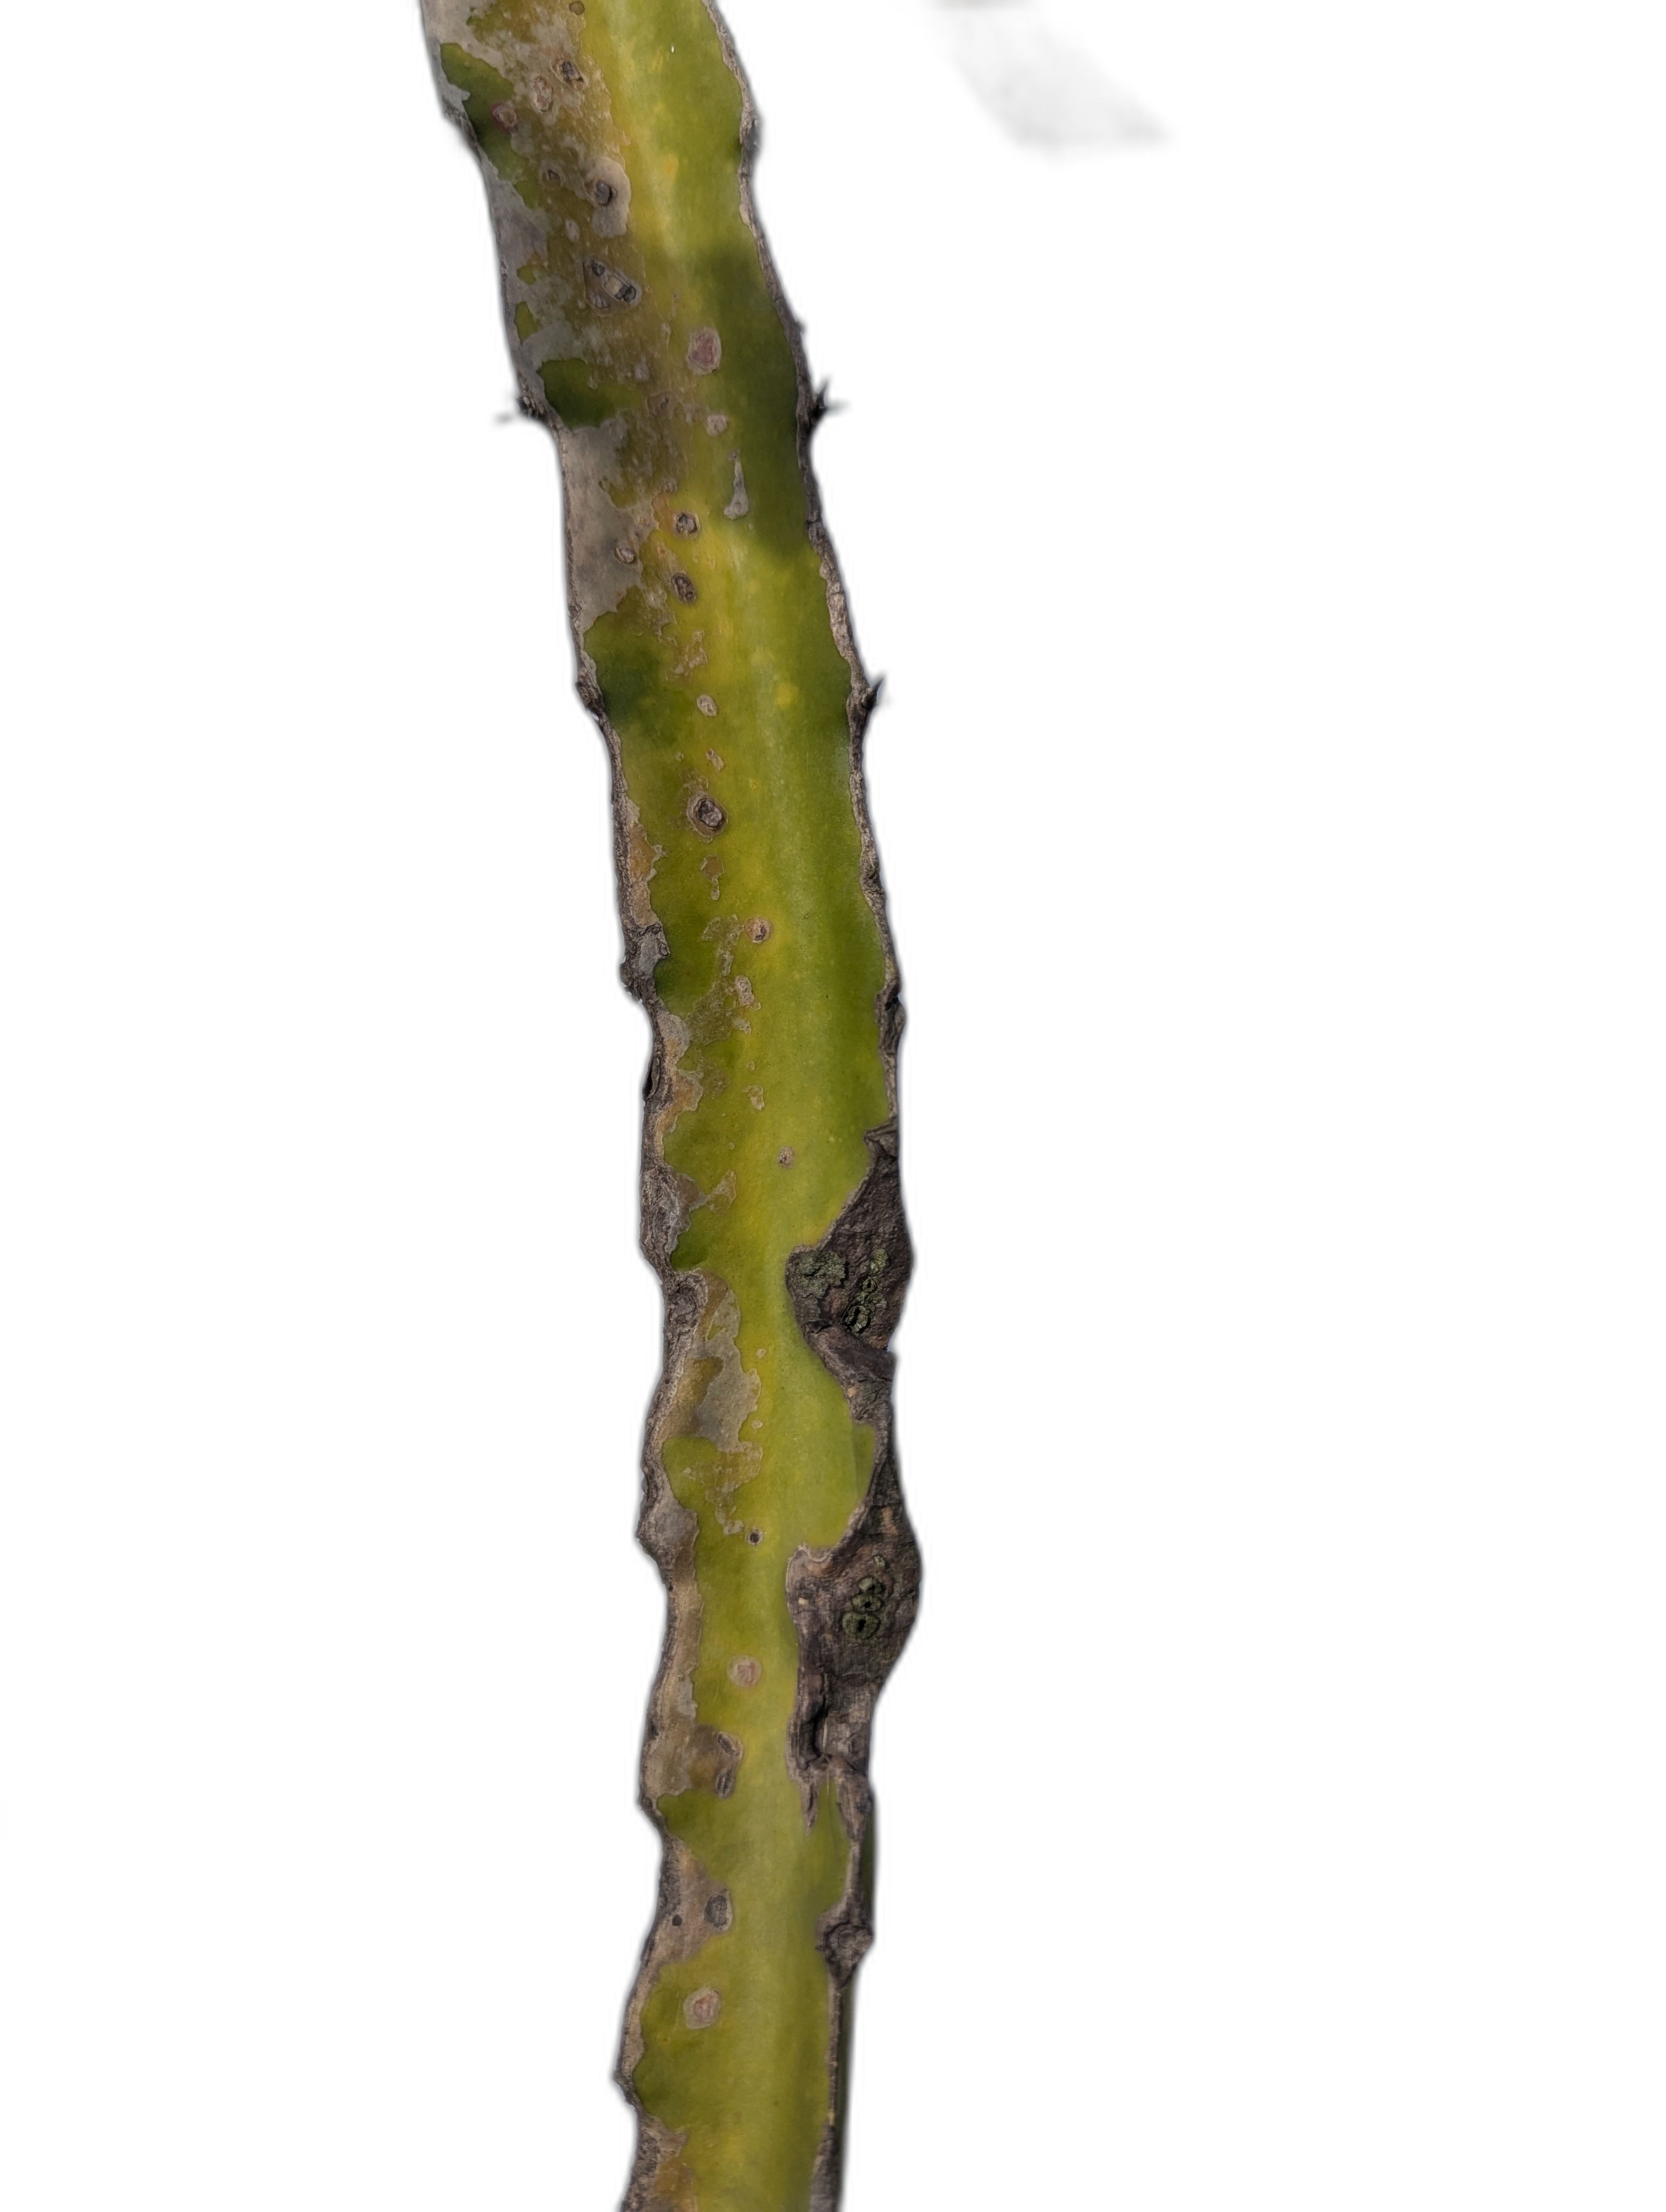
Label: Bad leaf